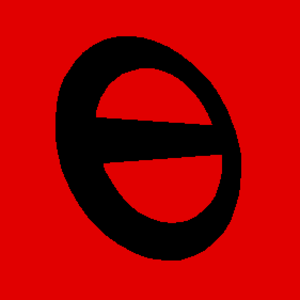
Amazing Race 1 est la première saison de la téléréalité Amazing Race, version française de la téléréalité américaine The Amazing Race. Elle regroupe neuf binômes dans une course autour du monde, avec un grand prix de 50 000 euros. L'émission est animée par Alexandre Delpérier.
The Amazing Race, est la première saison de la téléréalité The Amazing Race. Elle a eu sa première le 5 septembre 2001 et sa dernière le 13 décembre 2001 sur la télévision américaine.
The Amazing Race 19 est la dix-neuvième saison de la téléréalité The Amazing Race. The Amazing Race 19 met en vedette onze équipes de deux, chacun avec une relation préexistante avec leur coéquipier, dans une course autour du monde. La 19ᵉ saison a eu sa première le 25 septembre 2011 et est diffusée les dimanches soir à 20 h.